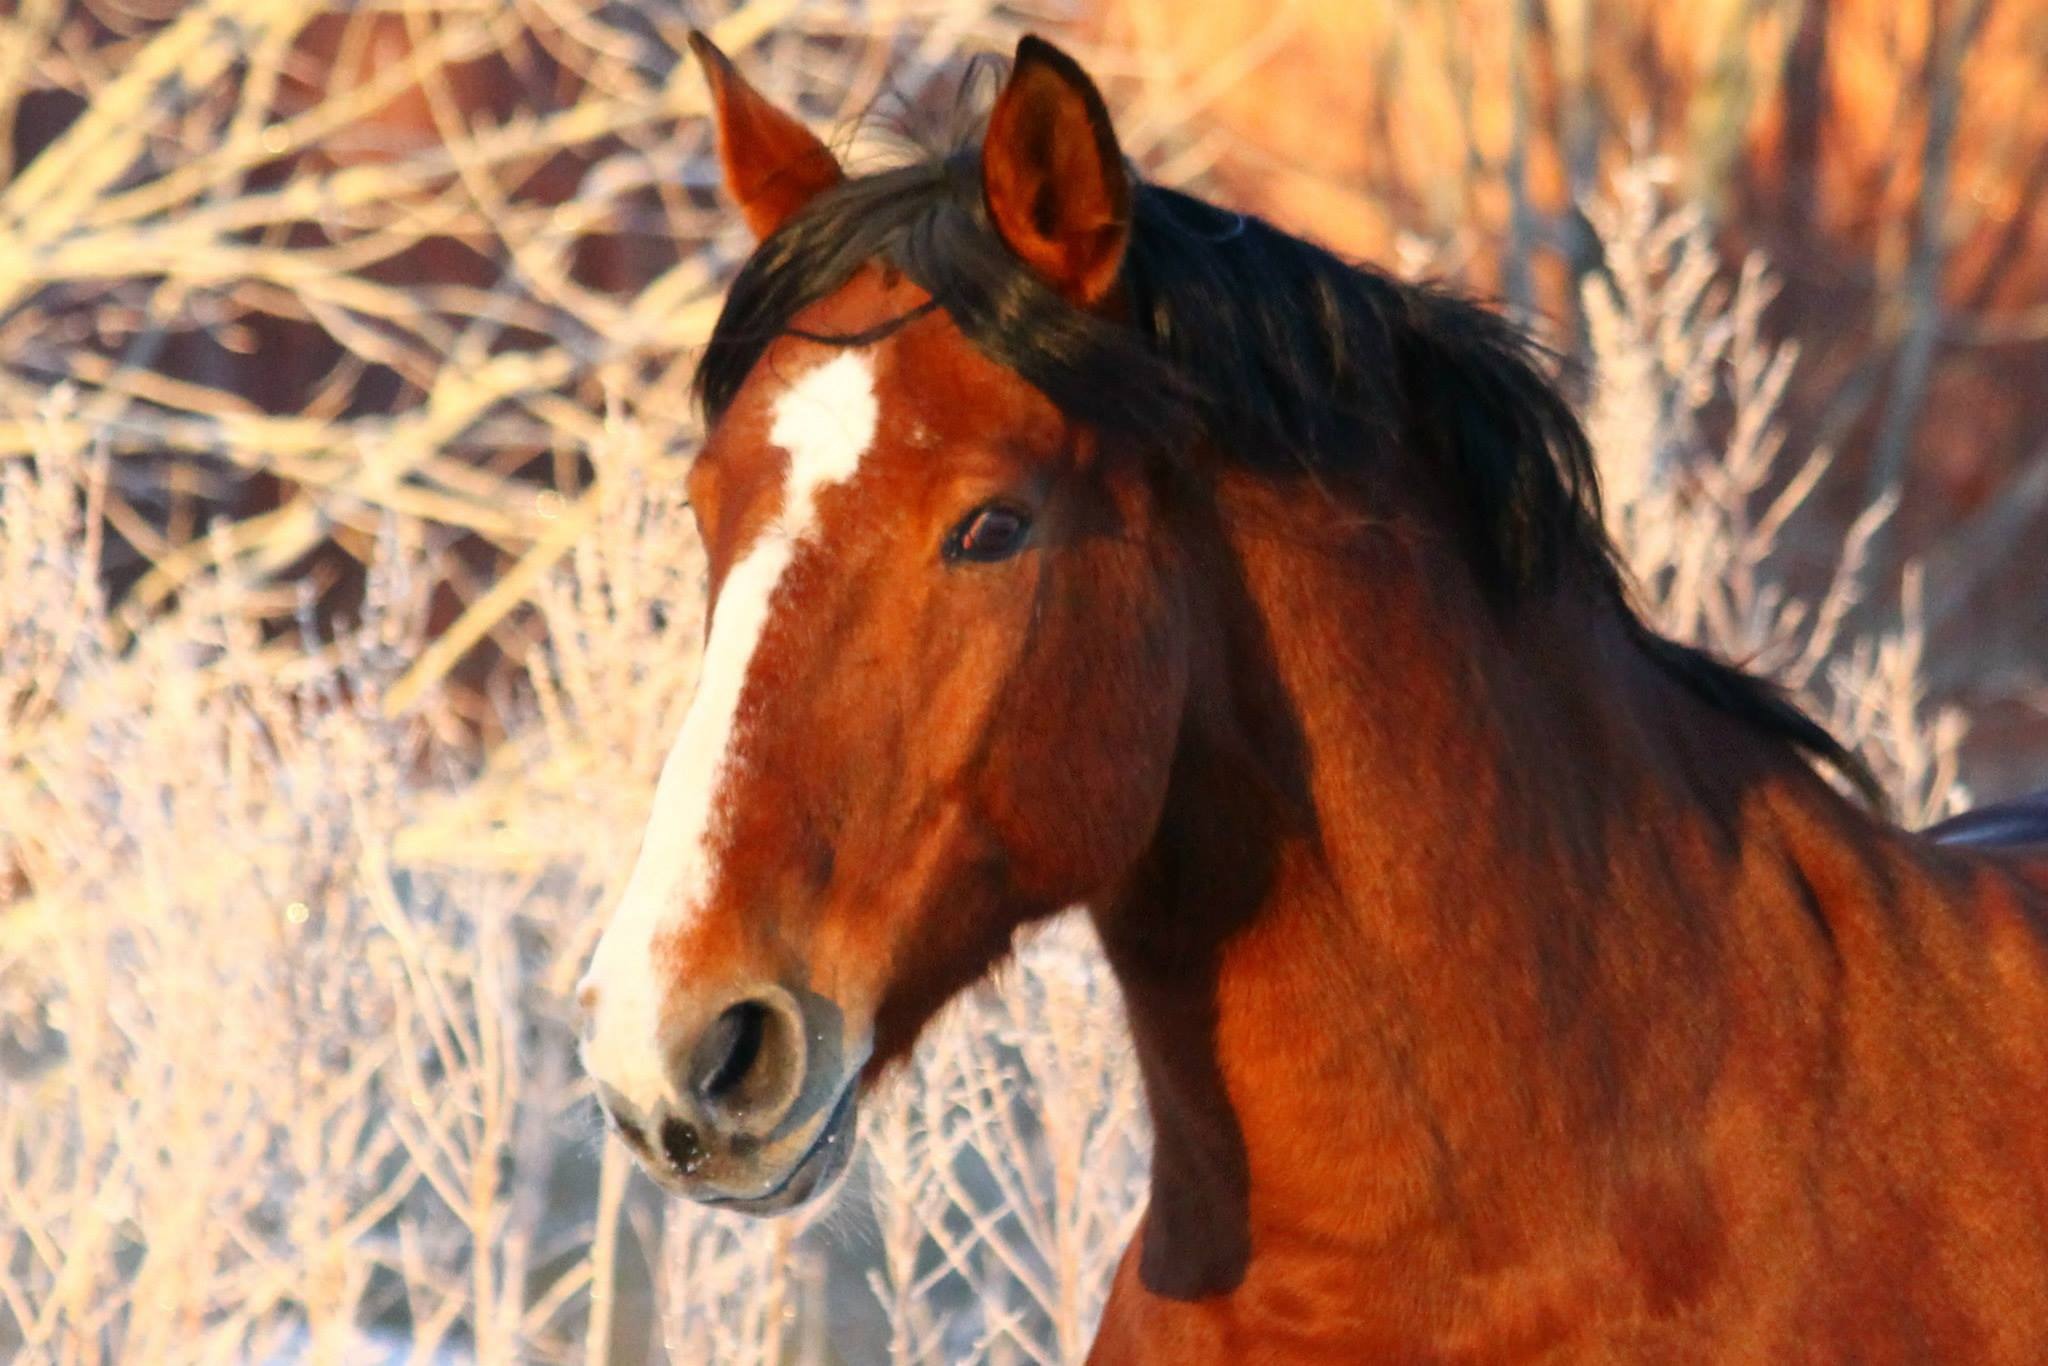
horse, rein, mammal, stallion, mane, fauna, bridle, vertebrate, mare, foal, colt, pack animal, gelding, horse like mammal, mustang horse, half breed